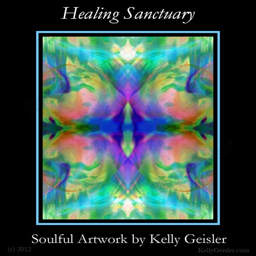
$35.00 welcome , a realm of transformation for your body , mind and soul .